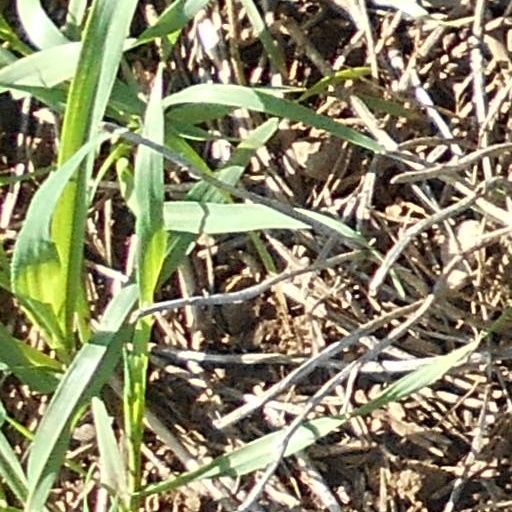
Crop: wheat